Heilongjiang

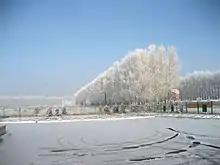
Winter in Heilongjiang

A humid continental climate (Köppen "Dwa" or "Dwb") predominates in the province, though areas in the far north are subarctic (Köppen "Dwc"). Winters are long and bitter, with an average of in January, and summers are short and warm to very warm with an average of in July. The annual average rainfall is , concentrated heavily in summer. Clear weather is prevalent throughout the year, and in the spring, the Songnen Plain and the Sanjiang Plain provide abundant sources of wind energy.